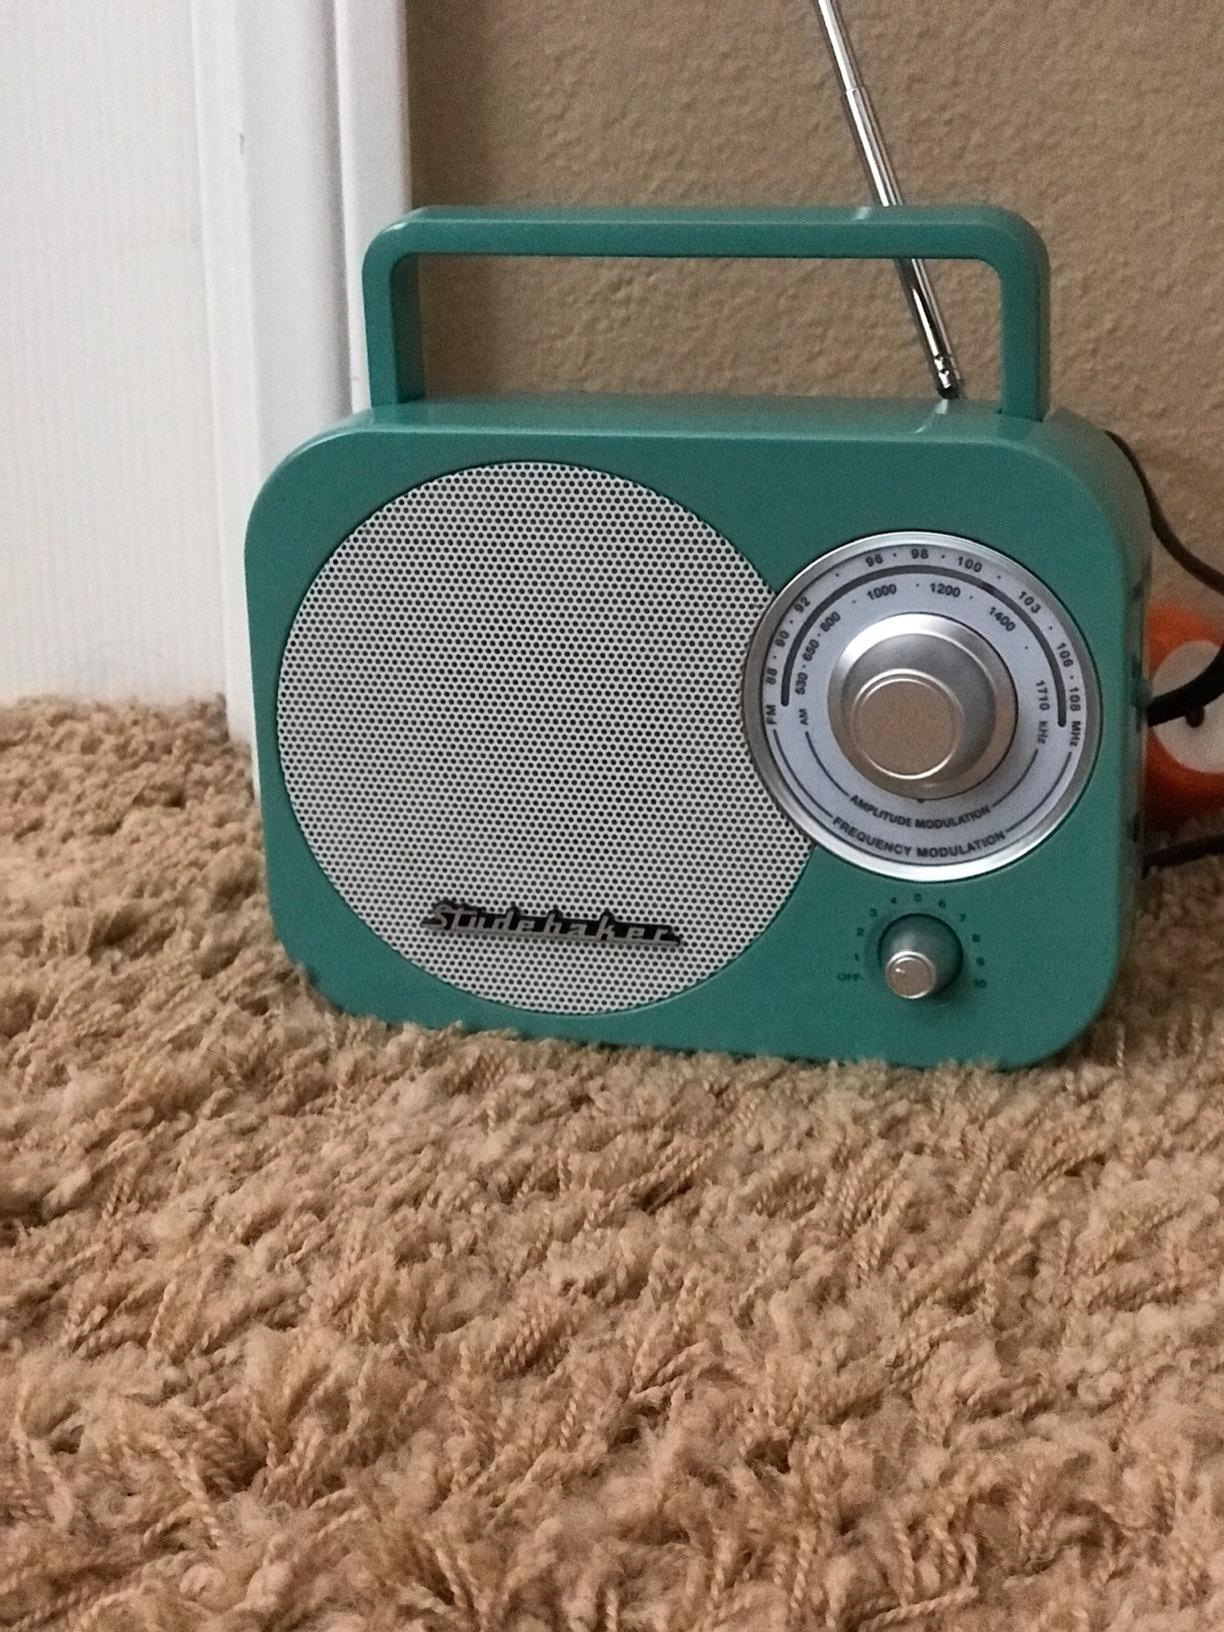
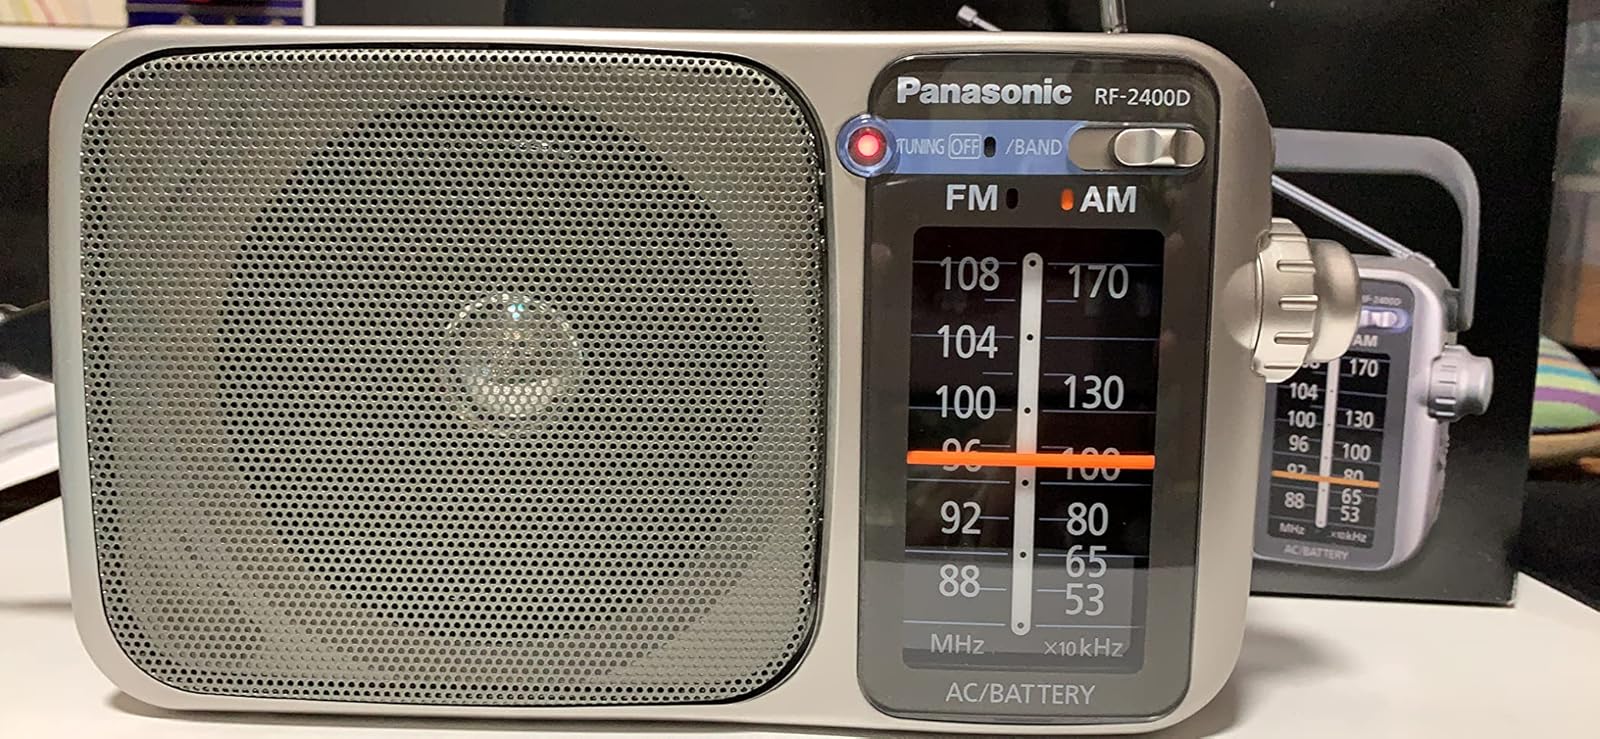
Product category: radio
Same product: no